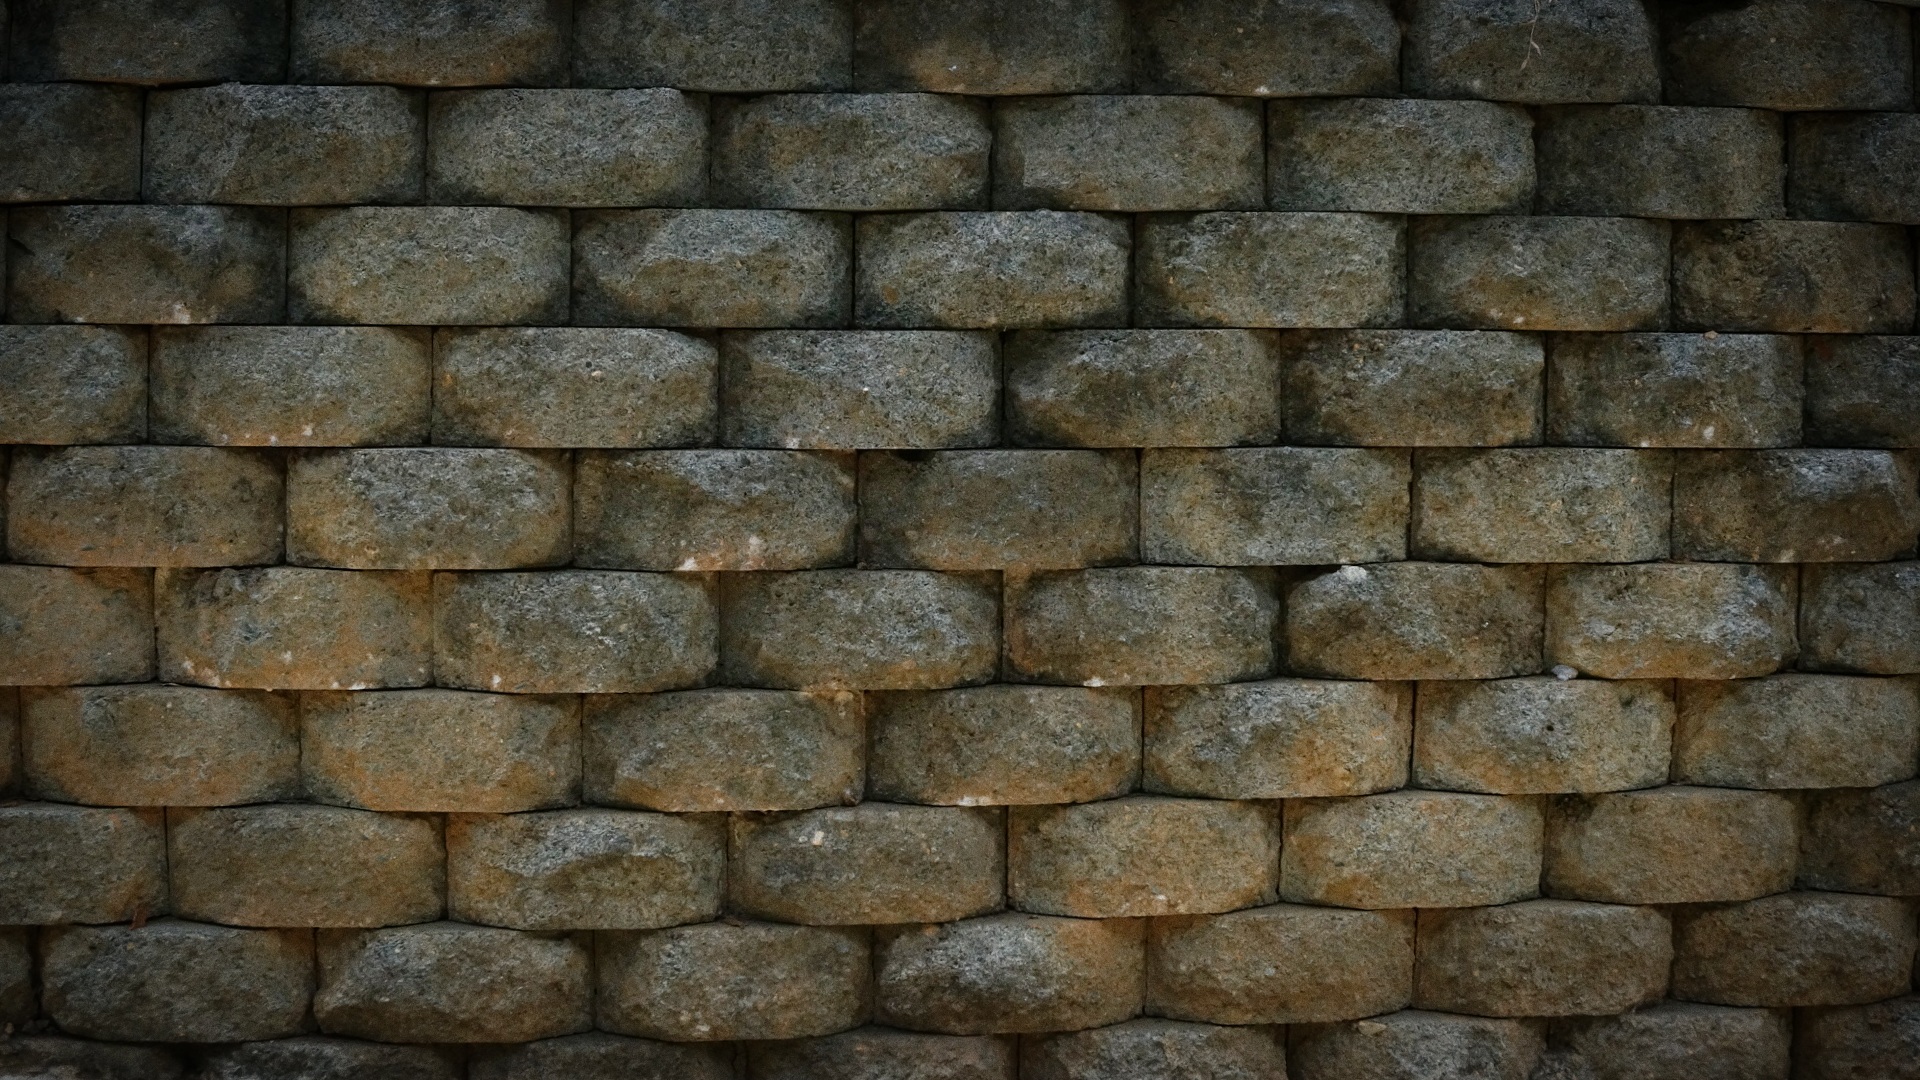
rock, wood, texture, floor, cobblestone, wall, pattern, stone wall, brick, design, brickwork, flooring, road surface